De La Warr Pavilion

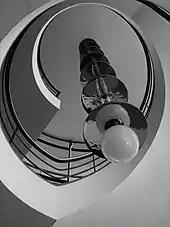
Shapes tend towards streamlined, industrially-influenced designs.

The new seafront building was the result of an architectural competition initiated by Herbrand Sackville, 9th Earl De La Warr, after whom the building was named.